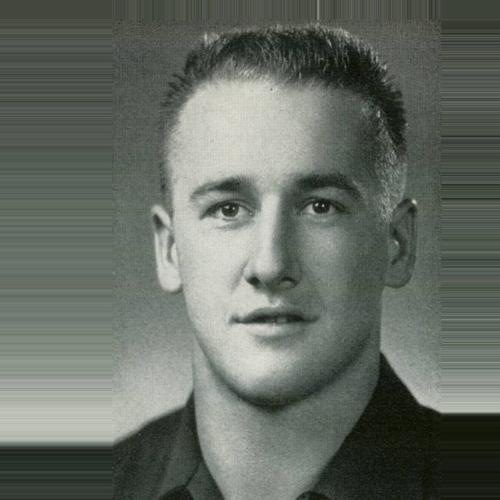
Age: 21